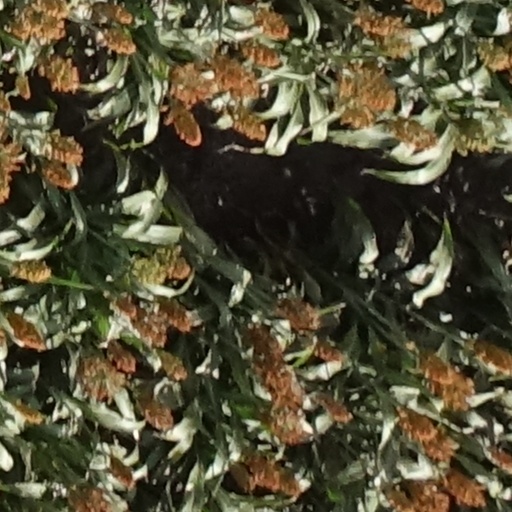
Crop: sorghum